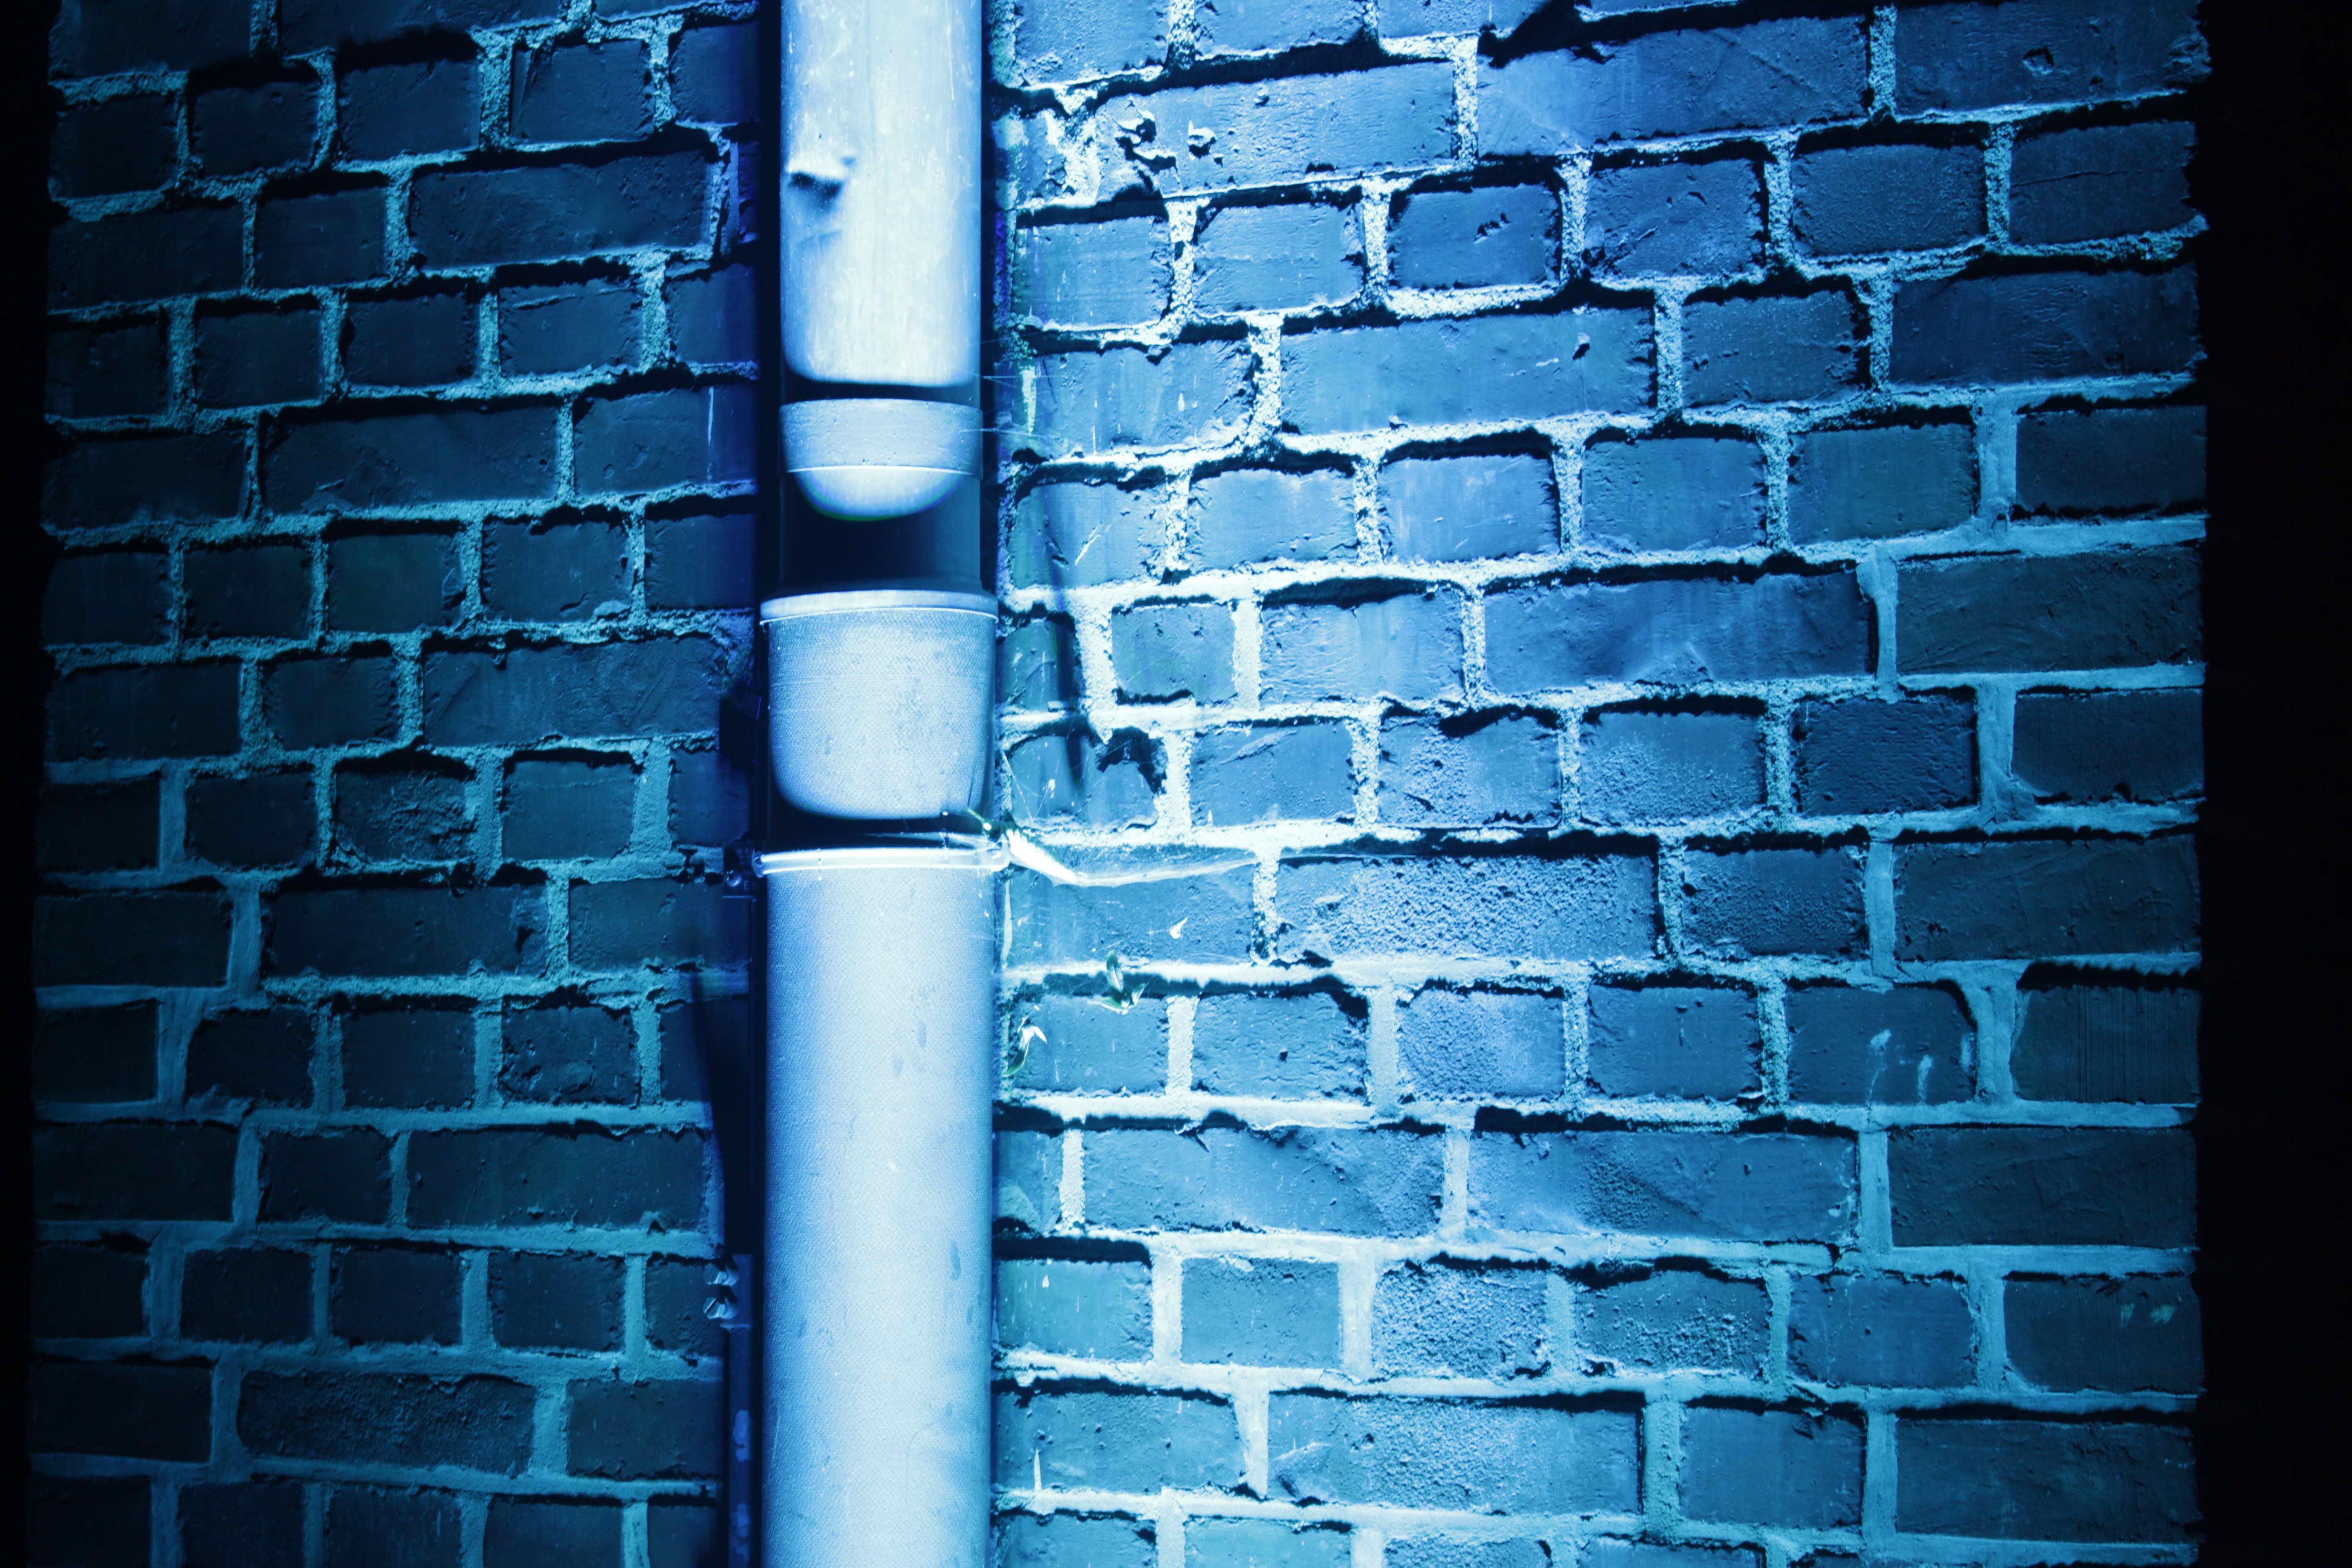
light, night, texture, window, wall, line, color, blue, brick, material, background, shape, masonry